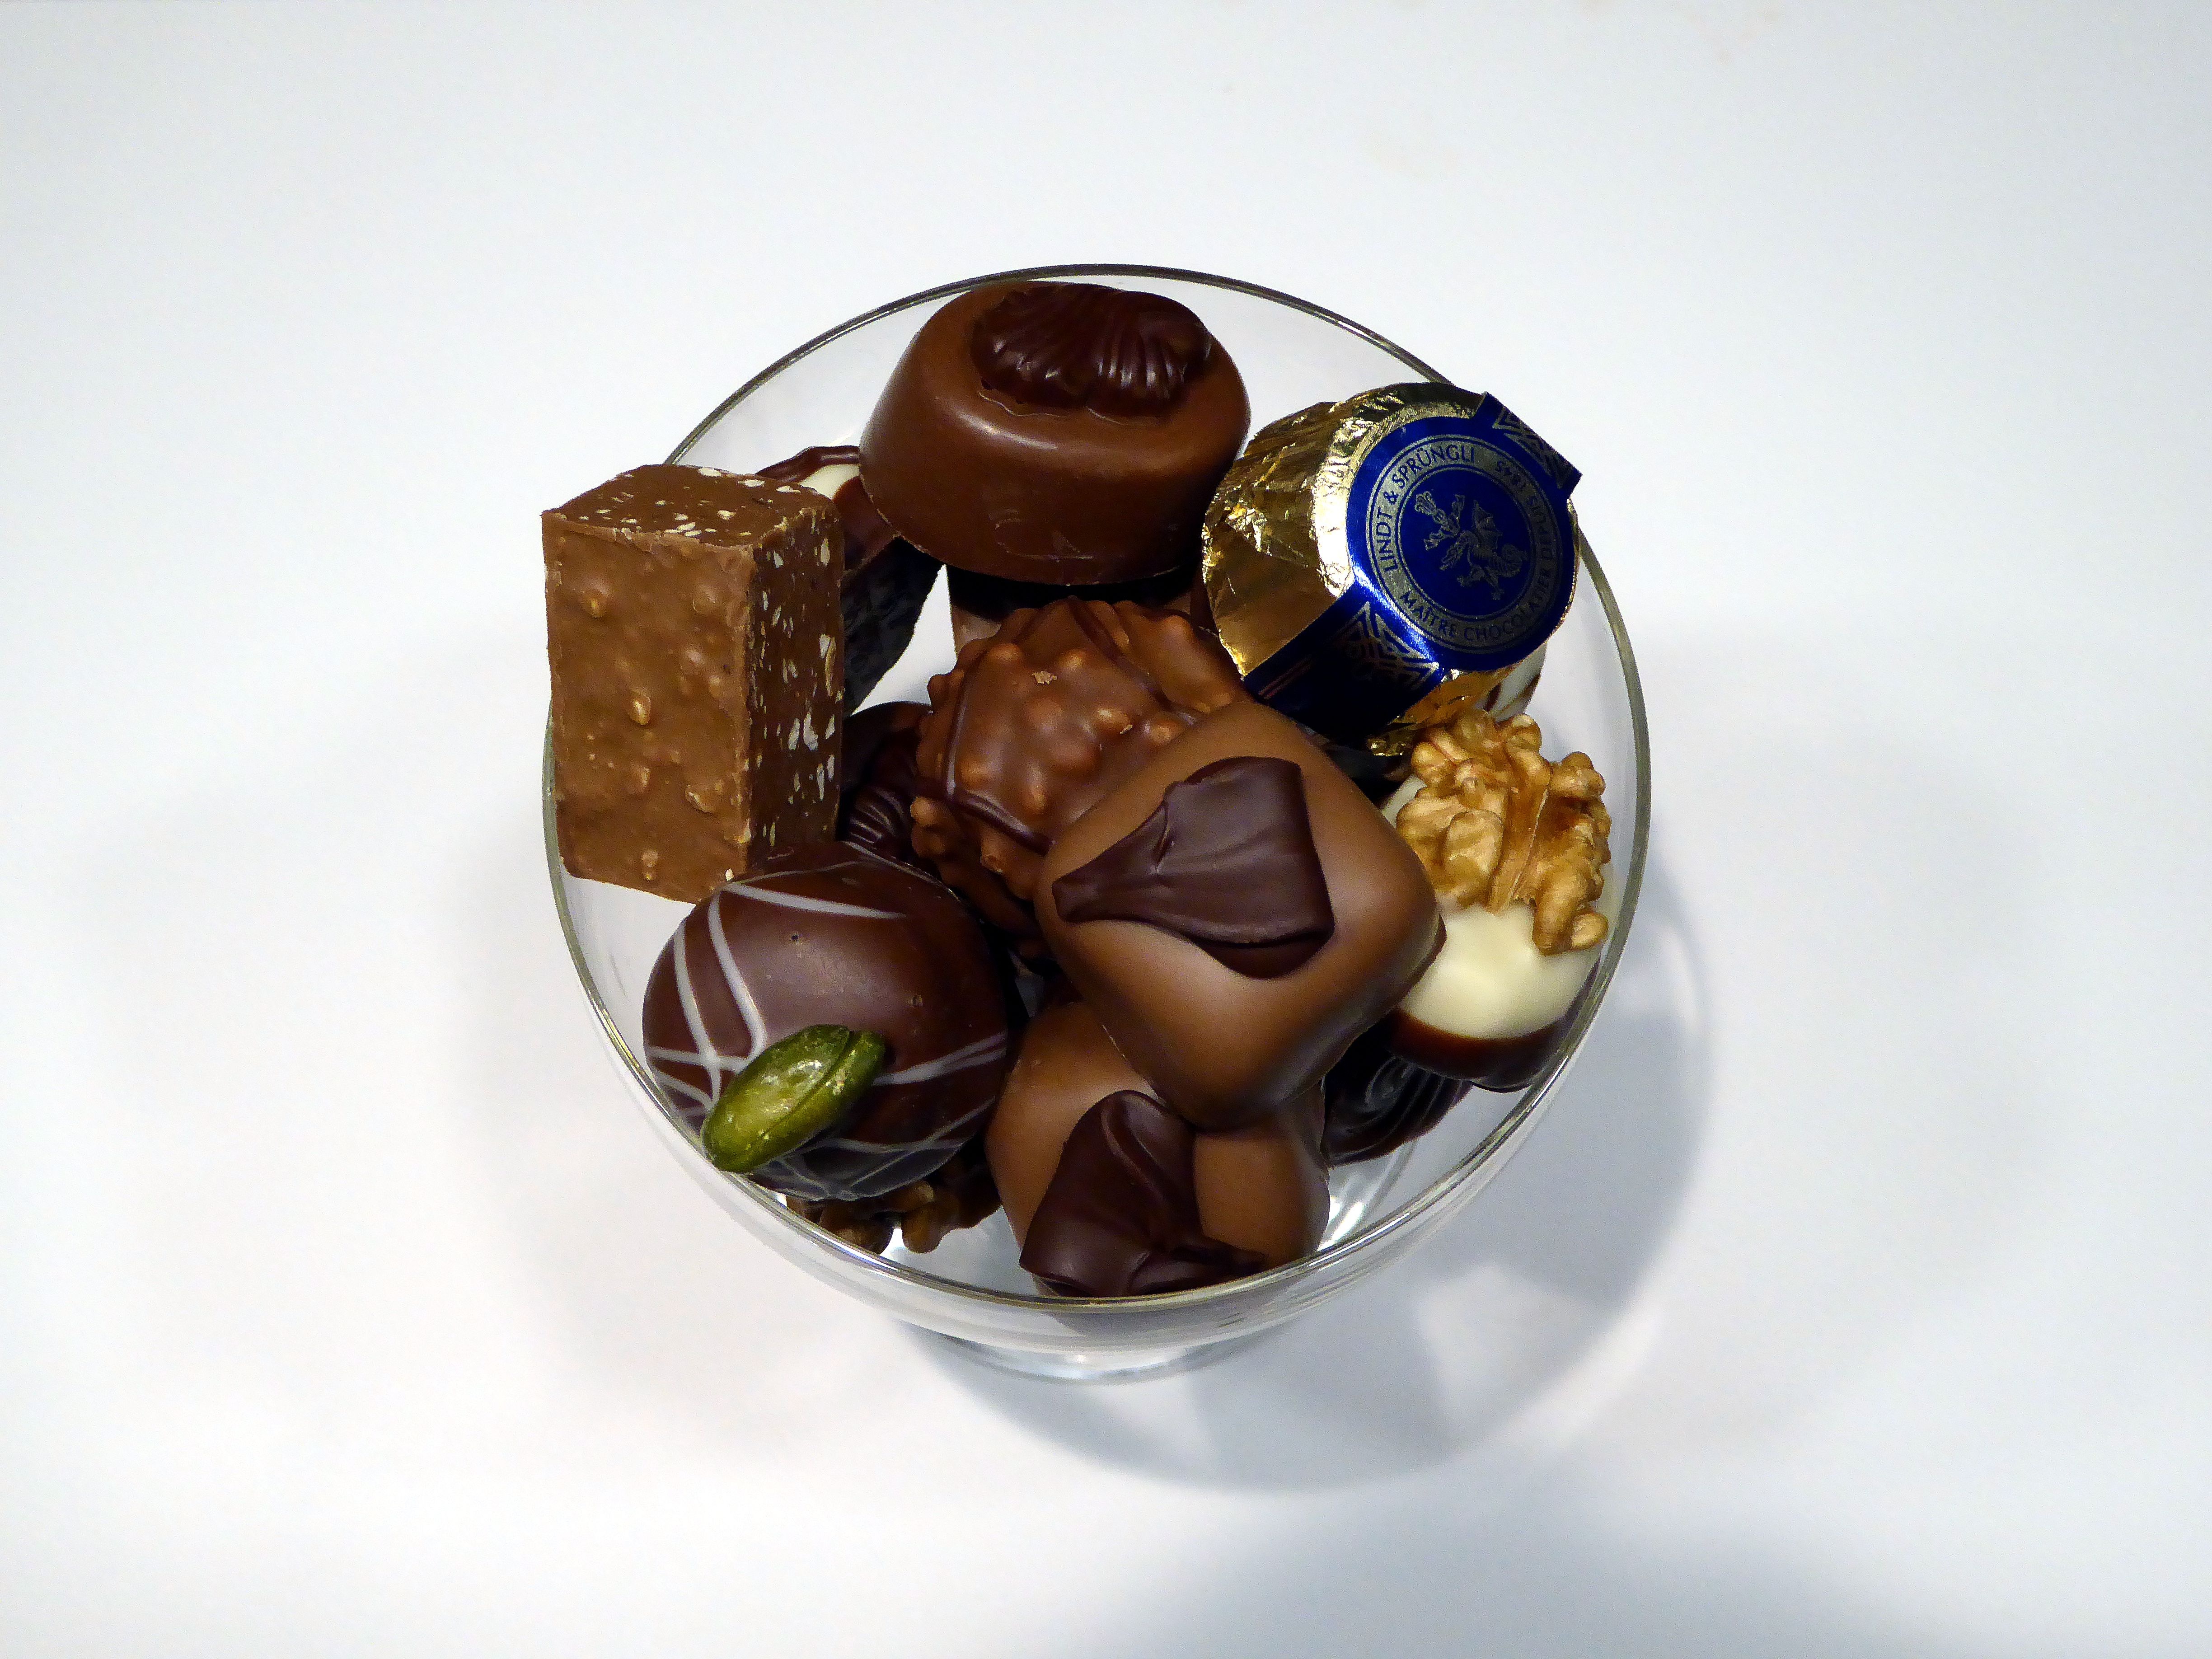
sweet, food, chocolate, dessert, candy, benefit from, flavor, nibble, chocolates, praline, bonbon, in the glass, fine chocolates, chocolate praline, chocolate truffle